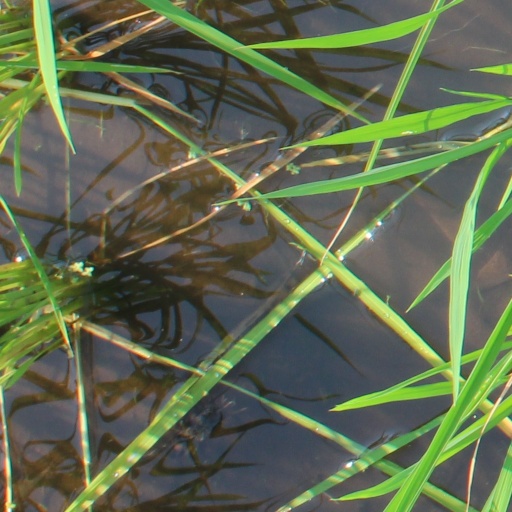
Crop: rice